Stéfano Yuri

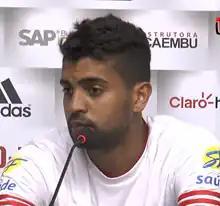
Stéfano Yuri in 2016

Stéfano Yuri Gonçalves Almeida (born 27 April 1994), known as Stéfano Yuri, is a Brazilian footballer who plays for Goiânia as a striker.